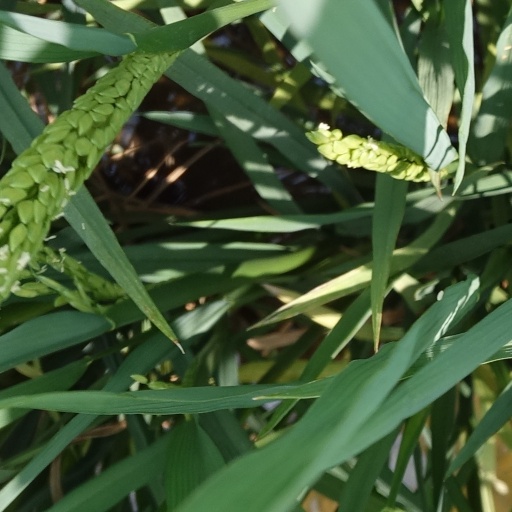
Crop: rice